Stephen Dalton (photographer)

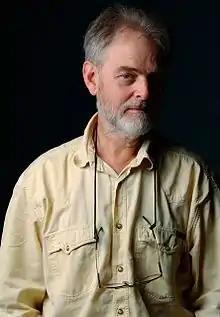
Dalton in 2012

Stephen Dalton (born 1937) is an English wildlife photographer and author. He is known for his pioneering work, from the early 1970s onward, in high-speed nature photography. He was the first person to record pin sharp images of insects in flight. His work covers a wide variety of animals: from amphibians and birds to mammals and invertebrates.